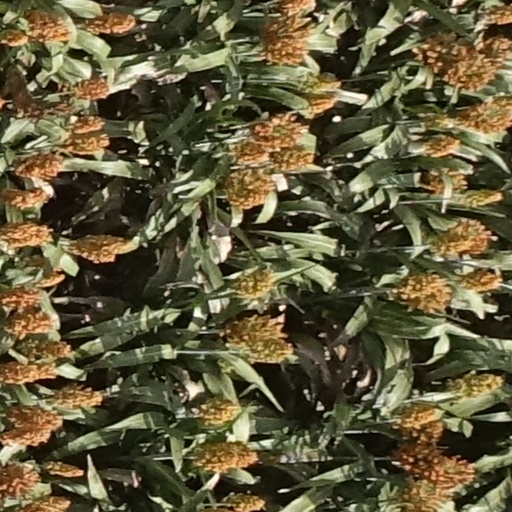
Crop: sorghum